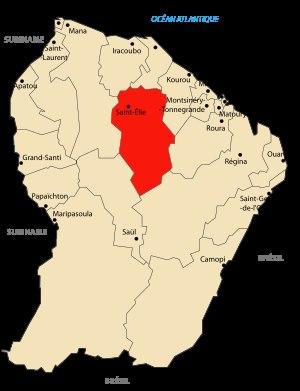
Saint-Élie est une commune française, située dans le département de la Guyane.